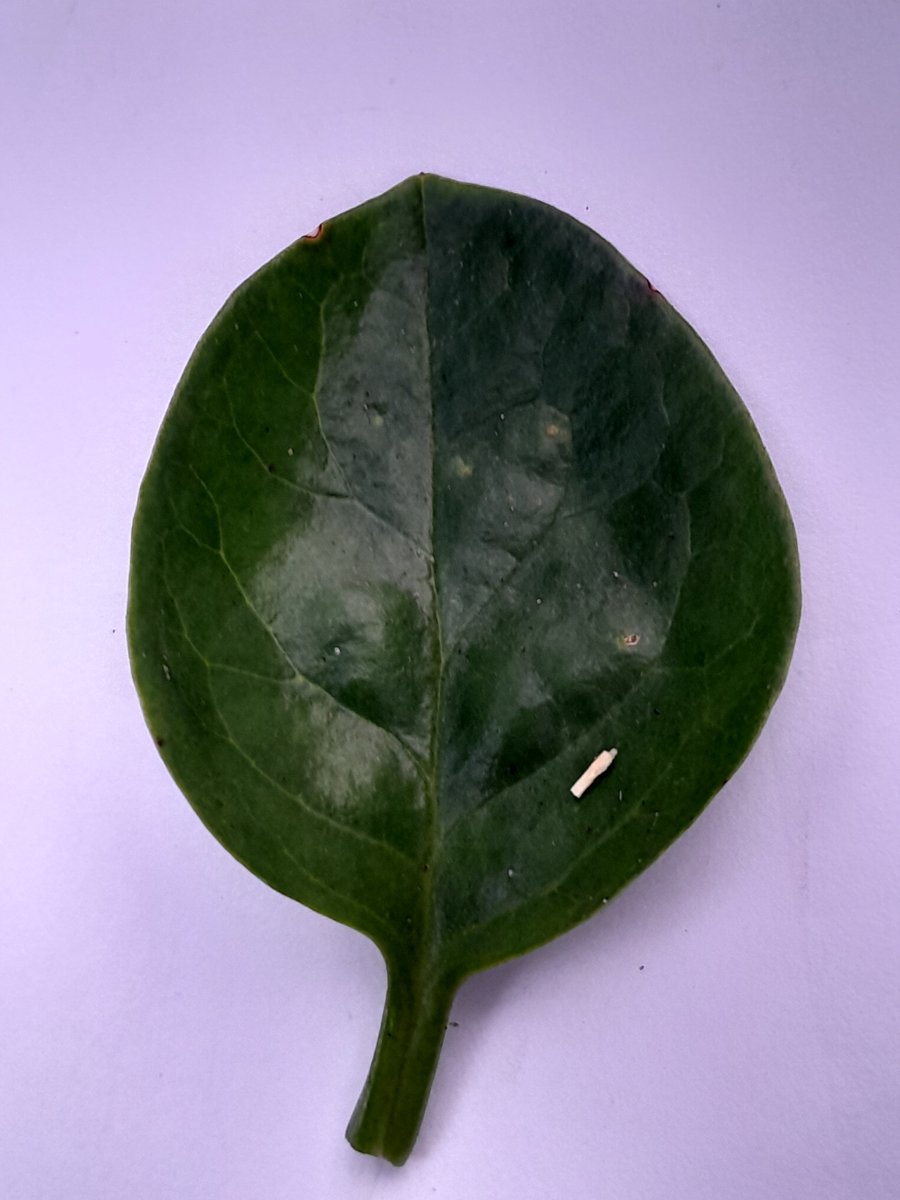
Label: Pest-Damage